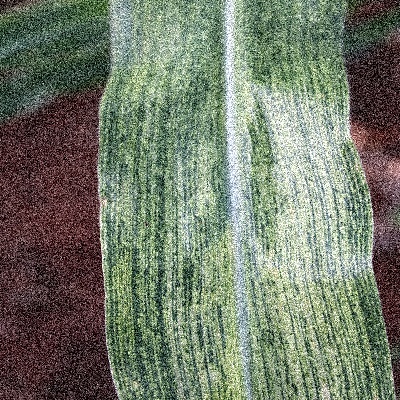
Label: Corn_(Maize)___Maize_Streak_Virus